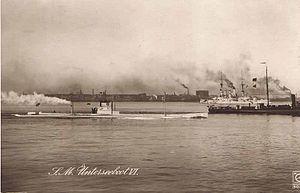
Le sous-marin allemand Unterseeboot 6, de type U 5 a été construit par la Germaniawerft de Kiel, et lancé le 18 mai 1910 pour une mise en service le 12 août 1910. Il a servi pendant la Première Guerre mondiale sous pavillon de la Kaiserliche Marine.